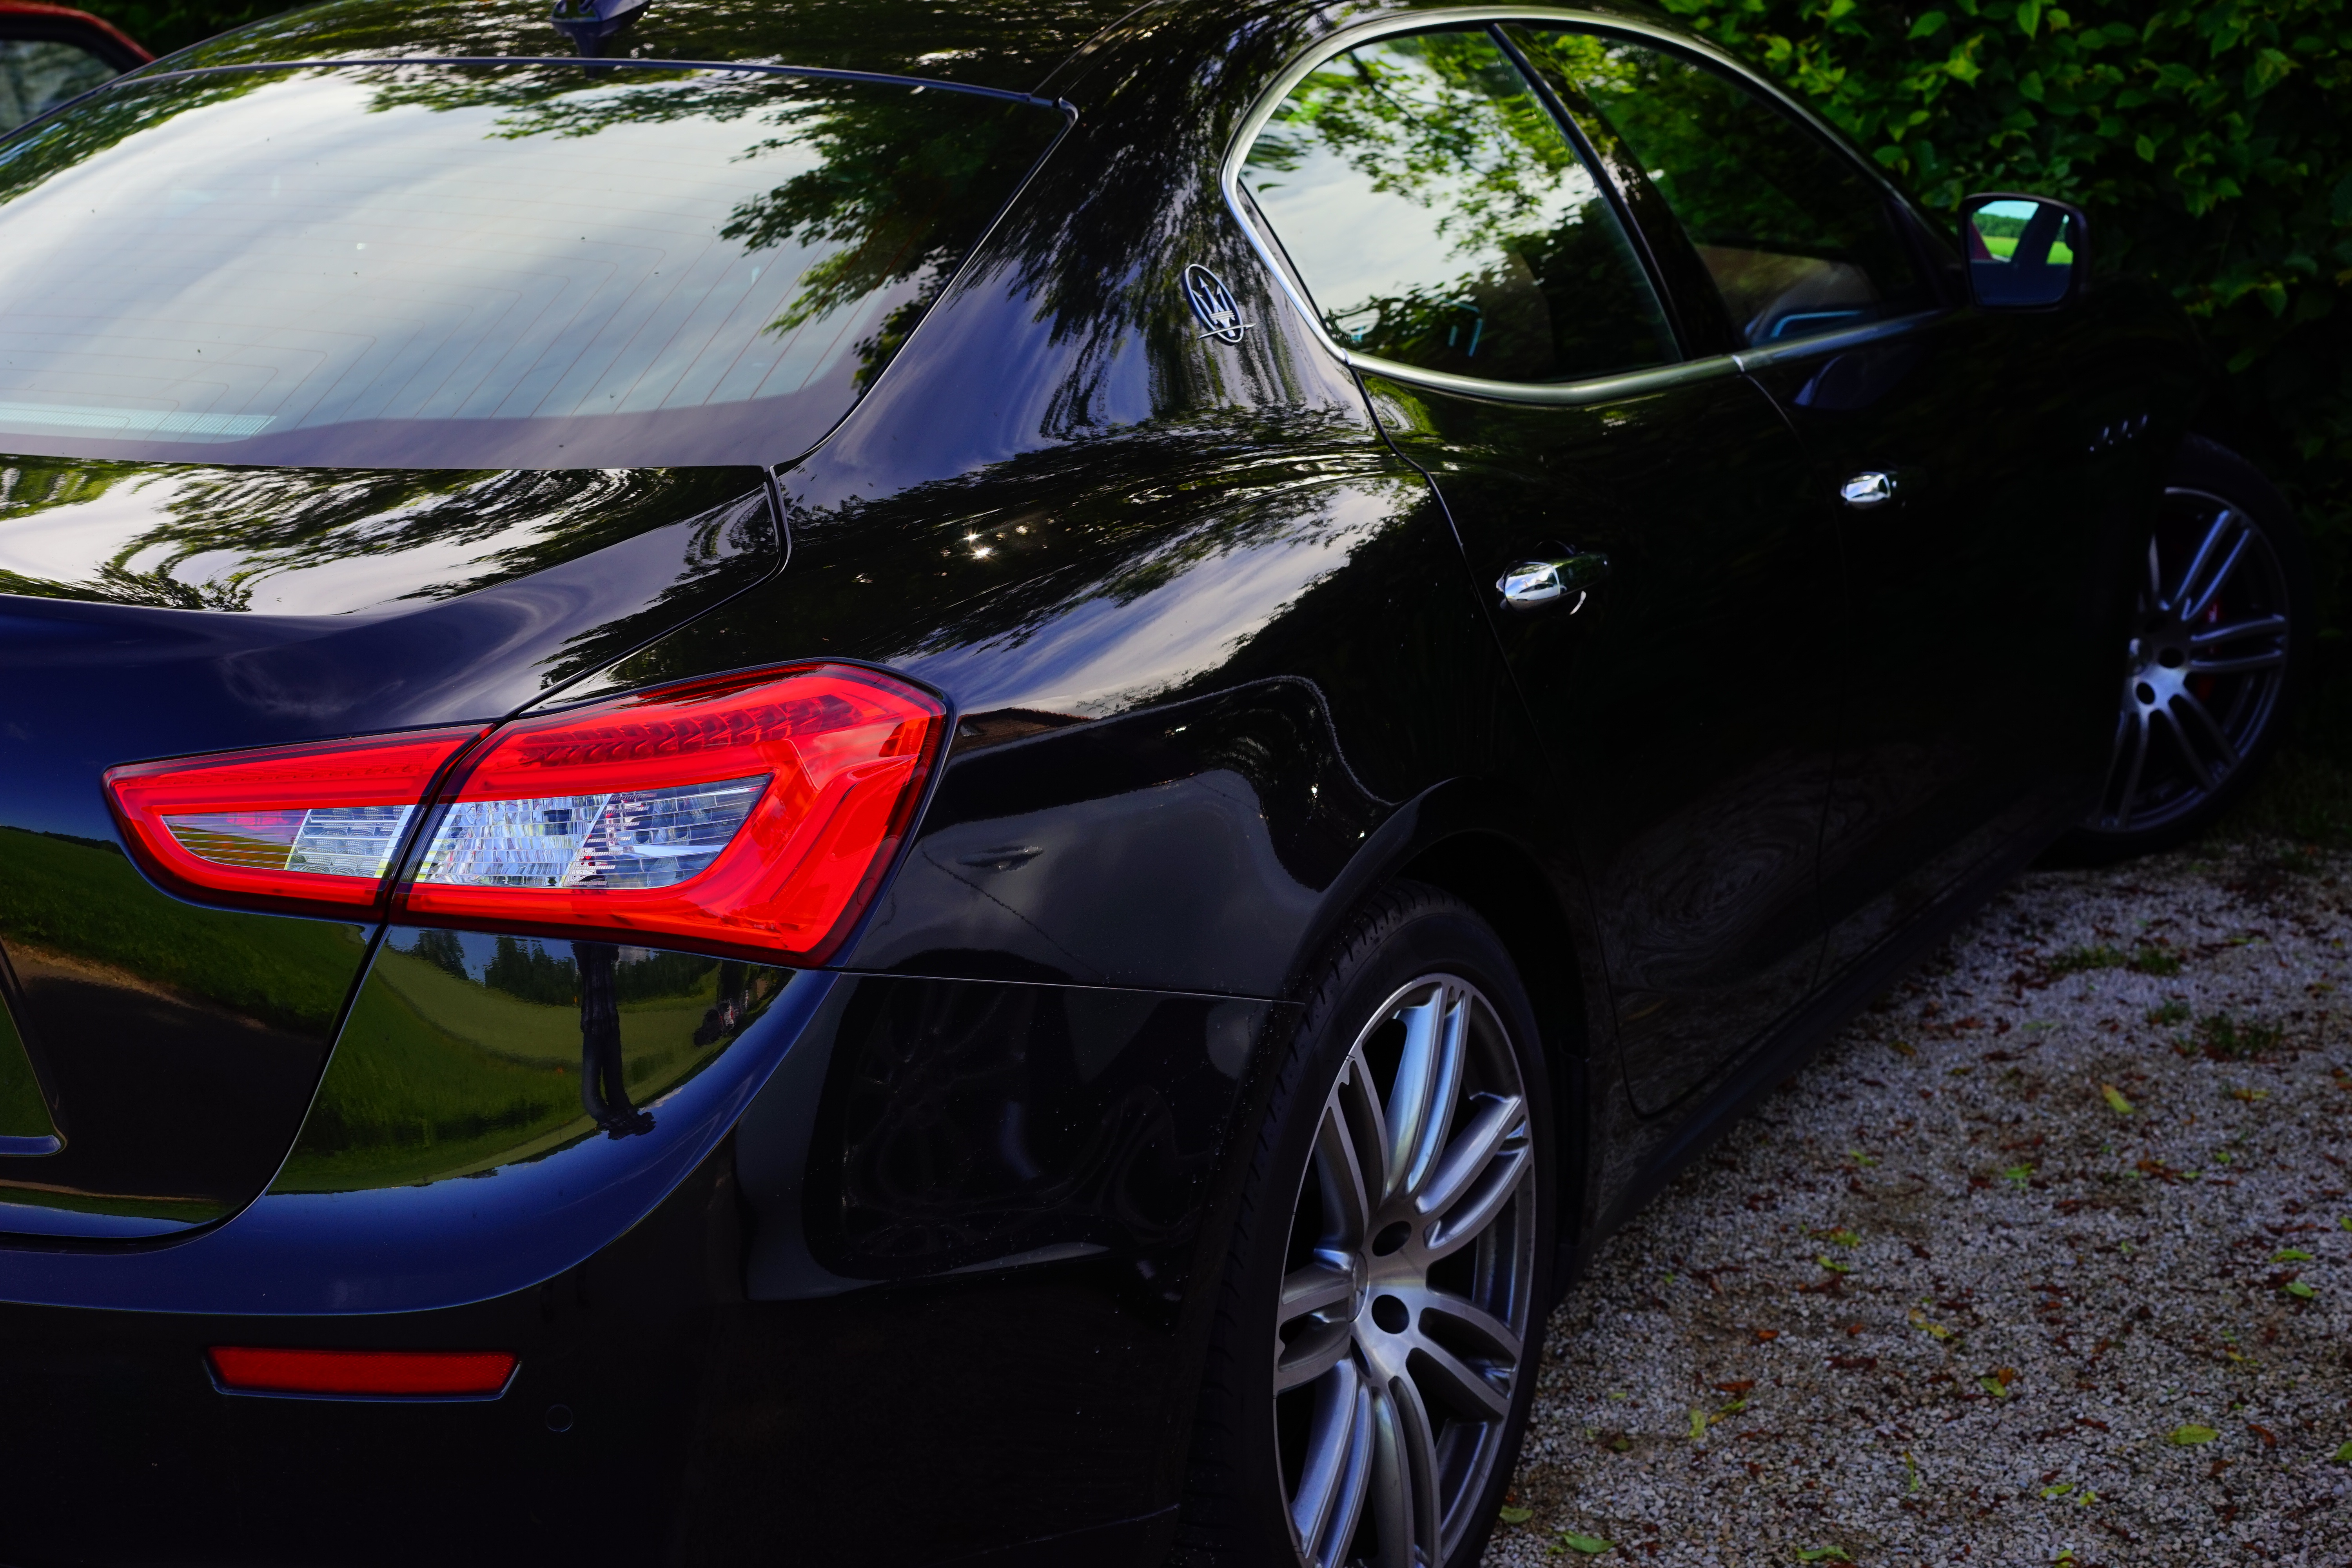
car, wheel, vehicle, auto, sports car, supercar, sedan, coupe, limousine, maserati, back light, land vehicle, luxury model, automobile make, automotive exterior, automotive design, luxury vehicle, performance car, executive car, sports sedan, mid size car